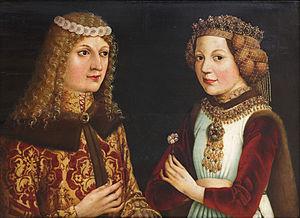
Portrait de fiançailles de Ladislas Ier de Bohême et de Madeleine de France (1443-1495). Peintre autrichien, seconde moitié du XVe siècle. Exposé au Musée des beaux arts de Budapest Inv.Nr 6960., prêt du Musée National Hongrois
Madeleine de France ou de Valois est une princesse française, fille de Charles VII, roi de France et de Marie d'Anjou, devenue princesse de Viane par son mariage avec l'héritier du royaume de Navarre, Gaston de Foix. Elle assura la régence de Navarre pour ses enfants mineurs de 1479 à 1494.
Ladislas dit le Posthume, né le 22 février 1440 à Komárom en Hongrie et mort le 23 novembre 1457 à Prague, est prince de la maison de Habsbourg, le fils du roi Albert II. Il est archiduc d'Autriche, roi de Bohême, et roi de Hongrie. Par sa mort prématurée, cette union personnelle est terminée et les territoires héréditaires des Habsbourg sont réunifiés sous le règne de son cousin Frédéric V.